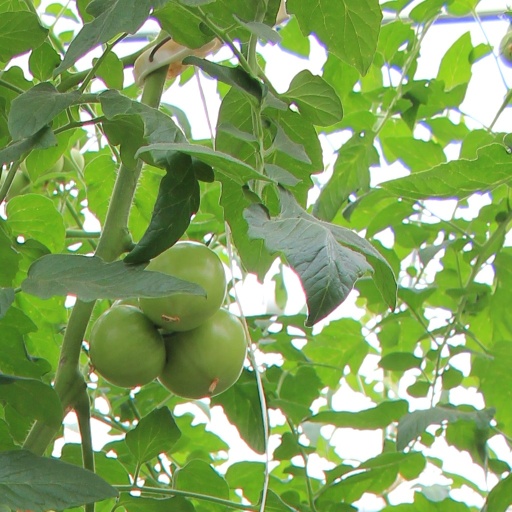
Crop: tomato